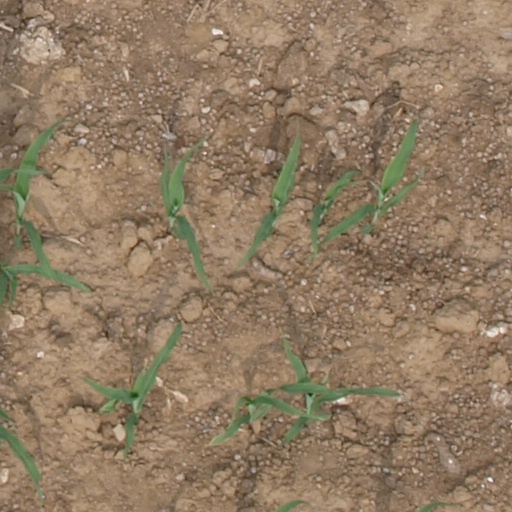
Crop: maize; corn